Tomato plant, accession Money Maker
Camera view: vertical (180 deg); turntable rotation: 90 degrees
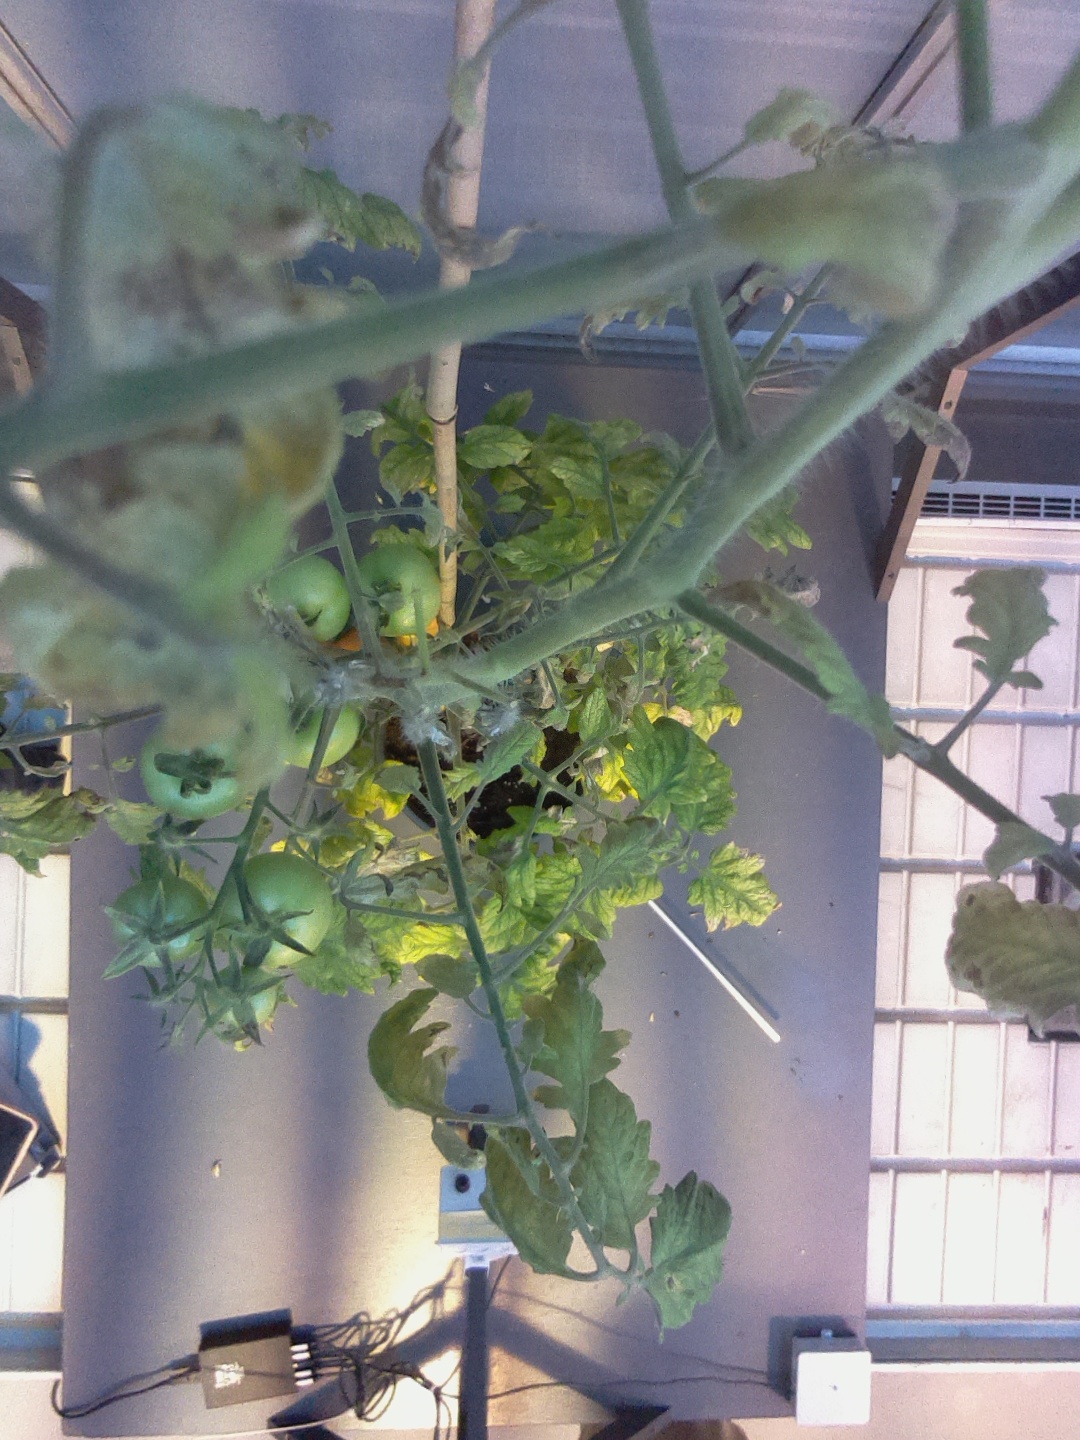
BBCH growth stage 80: fruits start showing typical ripe color (orange -> red)